Yugoslav Partisans

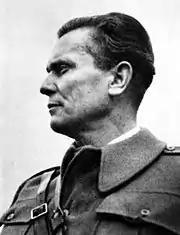
Josip Broz Tito in Bihać, 1942

The occupying forces instituted such severe burdens on the local populace that the Partisans came not only to enjoy widespread support but for many were the only option for survival. Early in the occupation, German forces would hang or shoot indiscriminately, including women, children and the elderly, up to 100 local inhabitants for every one German soldier killed. While these measures for suppressing communist-led resistance were issued in all German-occupied territory, they were only strictly enforced in Serbia. Two of the most significant atrocities by the German forces were the massacre of 2,000 civilians in Kraljevo and 3,000 in Kragujevac. The formula of 100 hostages shot for every German soldier killed and 50 hostages shot for every wounded German soldier was cut in one-half in February 1943 and removed altogether in the fall of that same year.